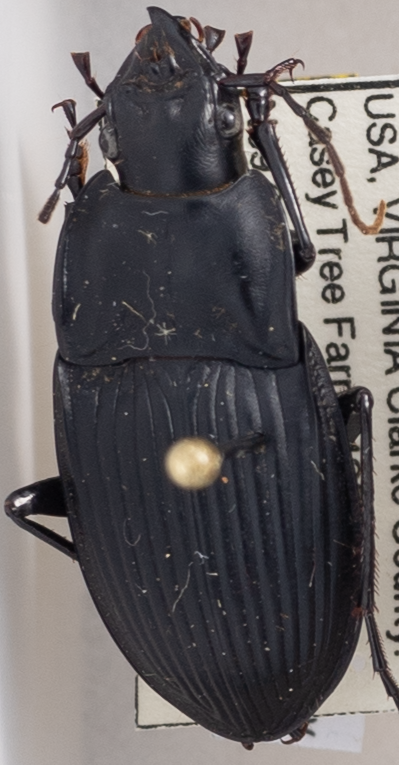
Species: Dicaelus dilatatus dilatatus
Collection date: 2018-05-22
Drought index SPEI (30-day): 1.69
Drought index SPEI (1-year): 0.26
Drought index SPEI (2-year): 0.642